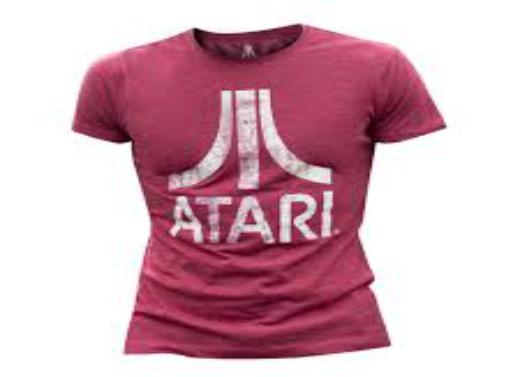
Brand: atari 2600-2
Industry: Clothes